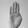
ASL letter: B